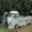
Label: pickup_truck